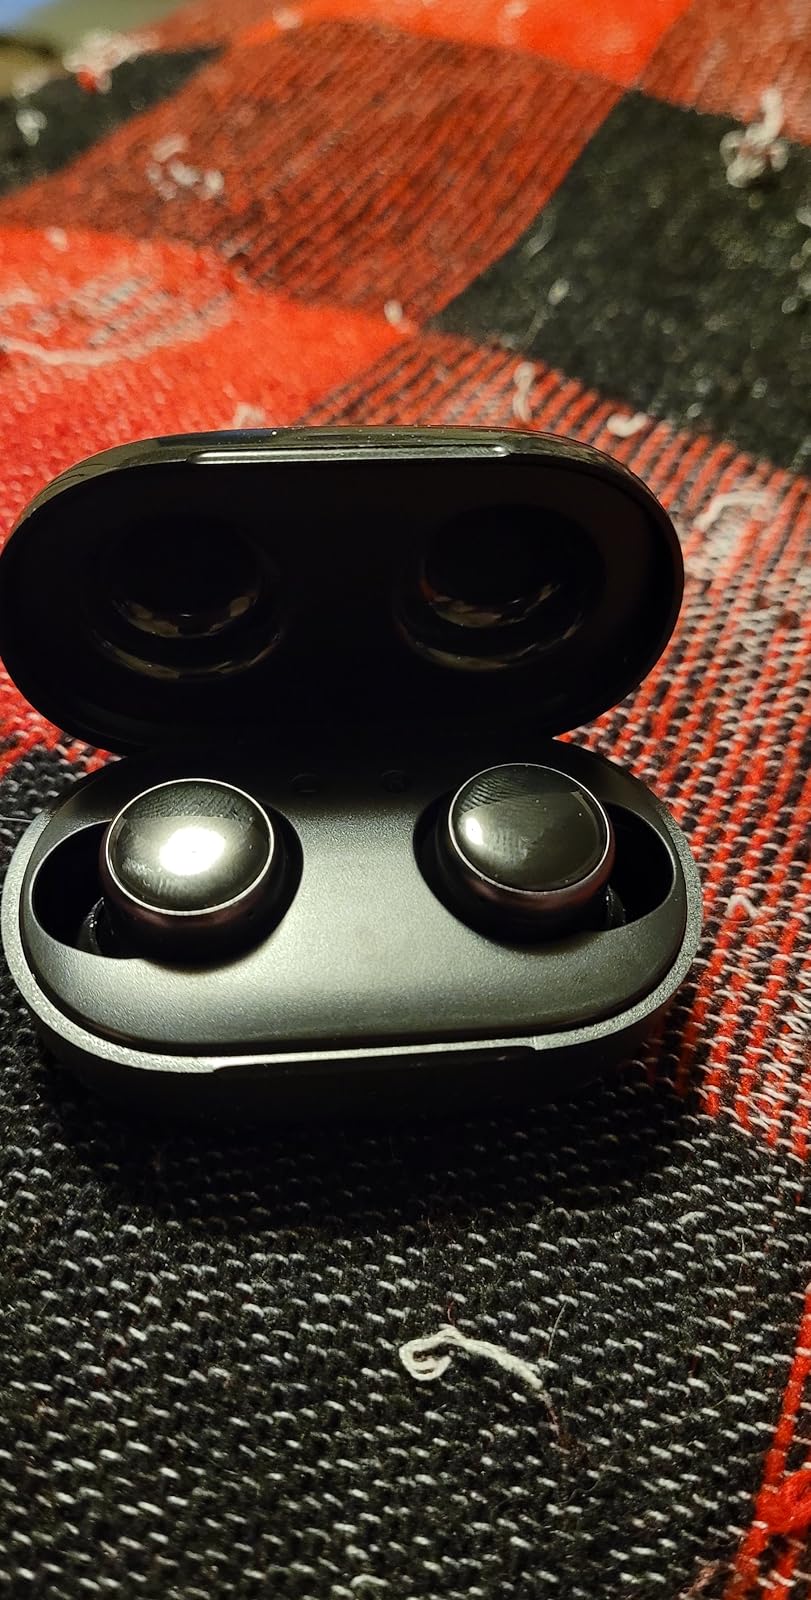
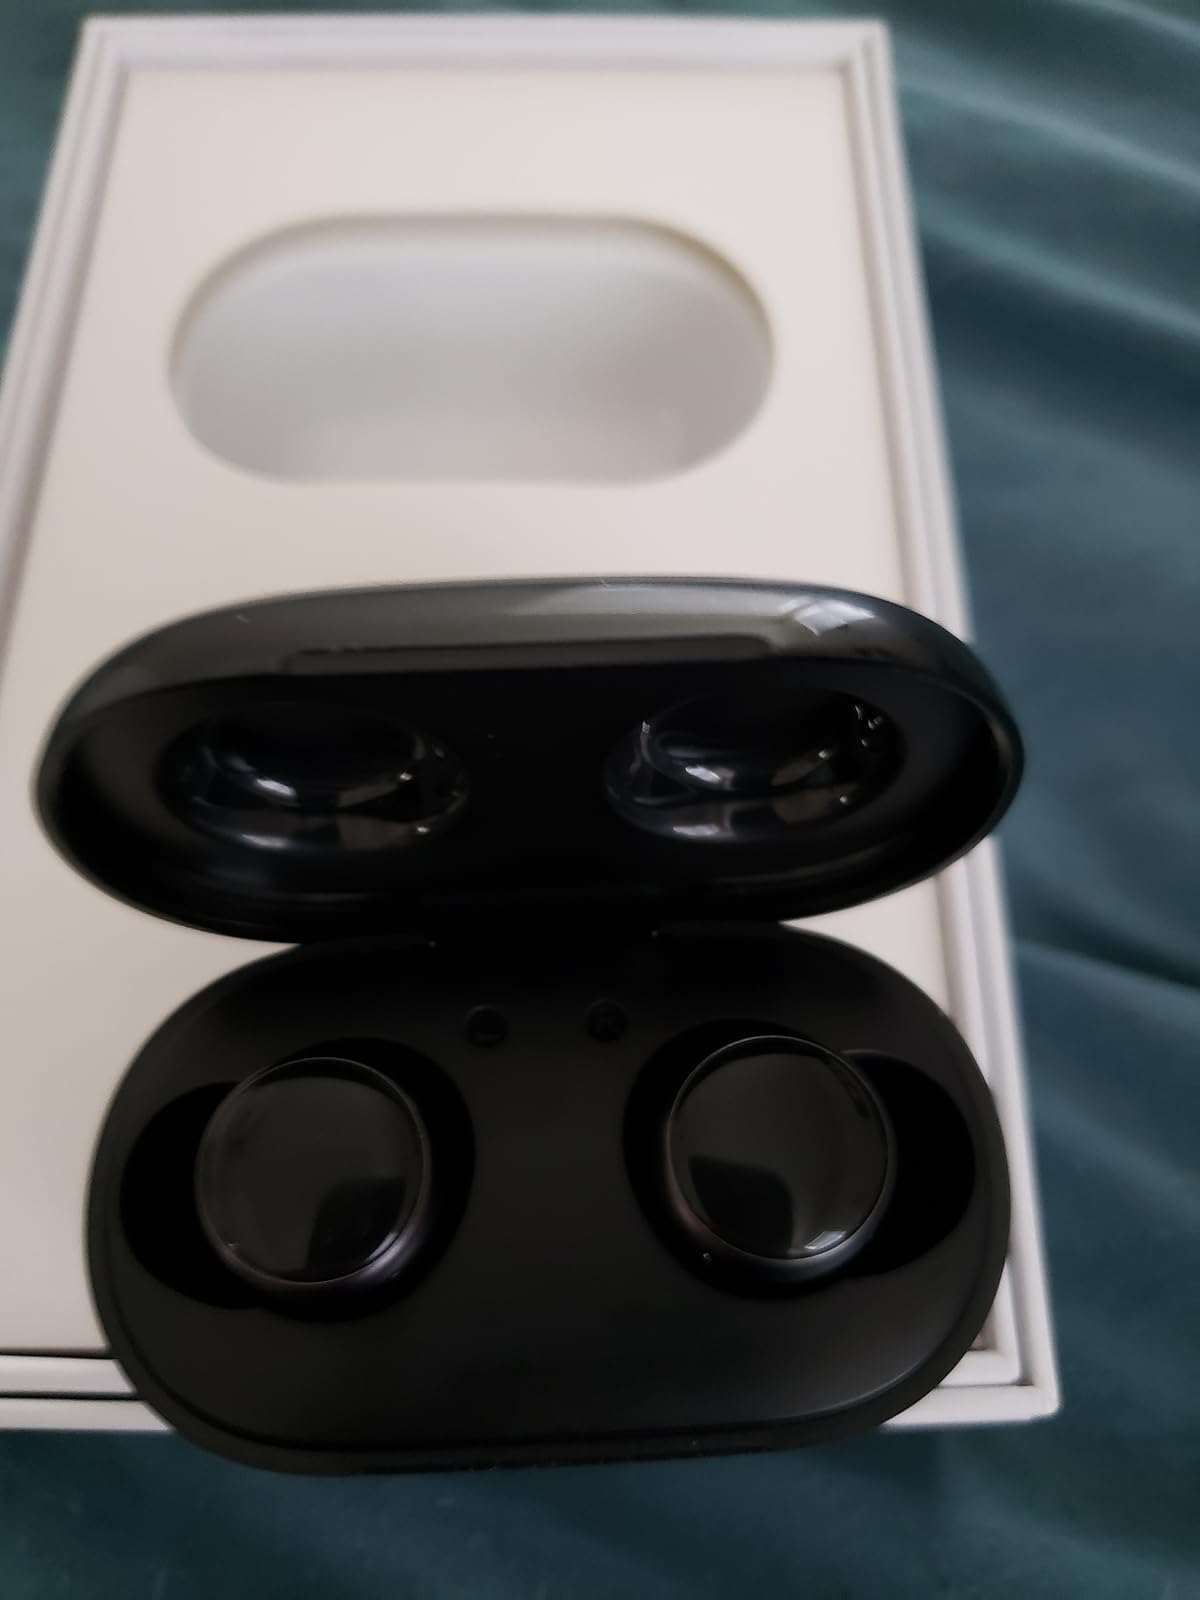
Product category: earbuds
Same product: yes